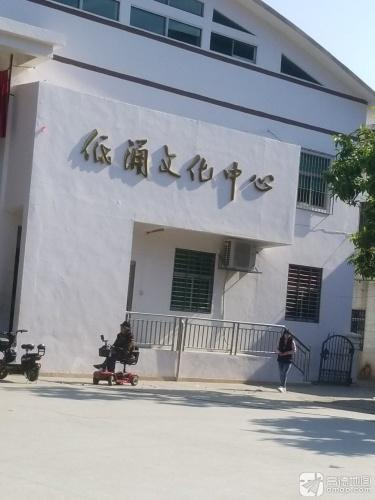
地标名称：低涌文化中心